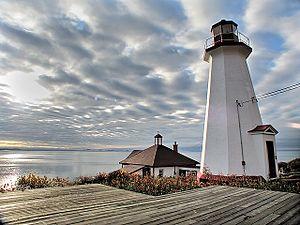
Cette liste recense les biens du patrimoine immobilier de la Capitale-Nationale inscrits au répertoire du patrimoine culturel du Québec. Cette liste est divisée par municipalité régionale de comté géographique.
Le phare de Cap-au-Saumon est un phare du fleuve Saint-Laurent, au Québec. Il est situé à Saint-Siméon, dans la région de Charlevoix, à mi-chemin entre Port-au-Persil et Port-Saumon.
Edmour Carré, né à Saint-Siméon au Québec le 13 août 1933 et mort le 25 décembre 2014, est un gardien de phare et un mémorialiste québécois. Il fut l'un des derniers gardiens de phares du Saint-Laurent.